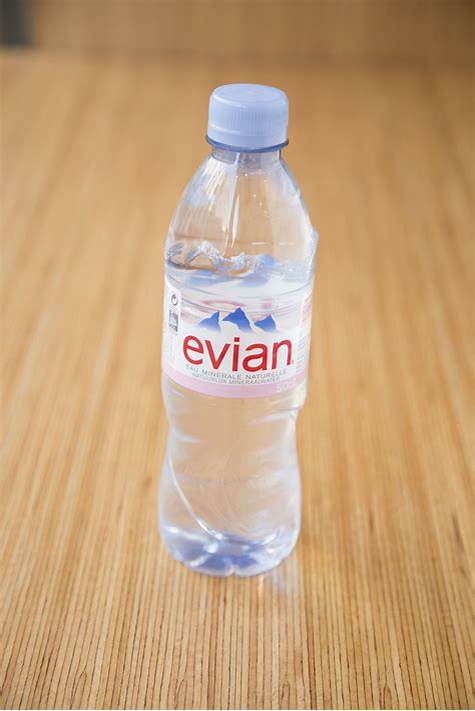
Waste category: plastic